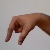
The image shows a hand gesture representing the letter 'Q' in Indian Sign Language.